Jeff Hawke

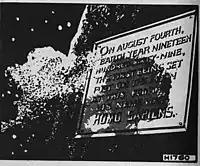
The final frame of the strip H1760.

In 1969, following a number of stresses and pressures, William Patterson's contract to write Jeff Hawke came to an end. He was not in good mental health and remained in London, separated from his family who stayed in Perth. Willie Patterson's physical health was also affected and he died in 1986, aged only 57 years old. He was laid to rest in Kensal Green cemetery, attended by his daughters Chrys Muirhead and Frances Patterson, and Sydney Jordan. The 1986 Titan Books republication of Jeff Hawke, Book Two, contains a testimonial to the life of Willie Patterson, by Sydney Jordan.